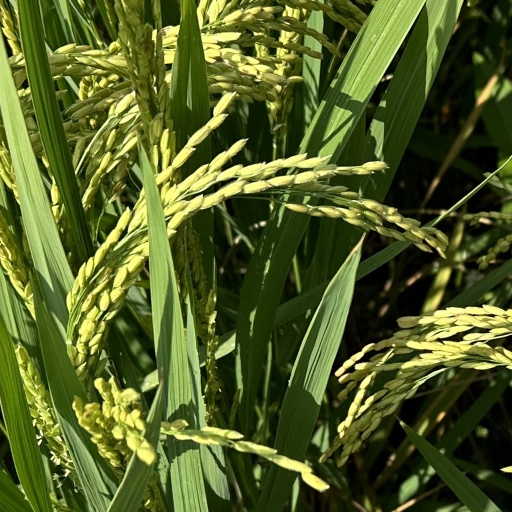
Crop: rice